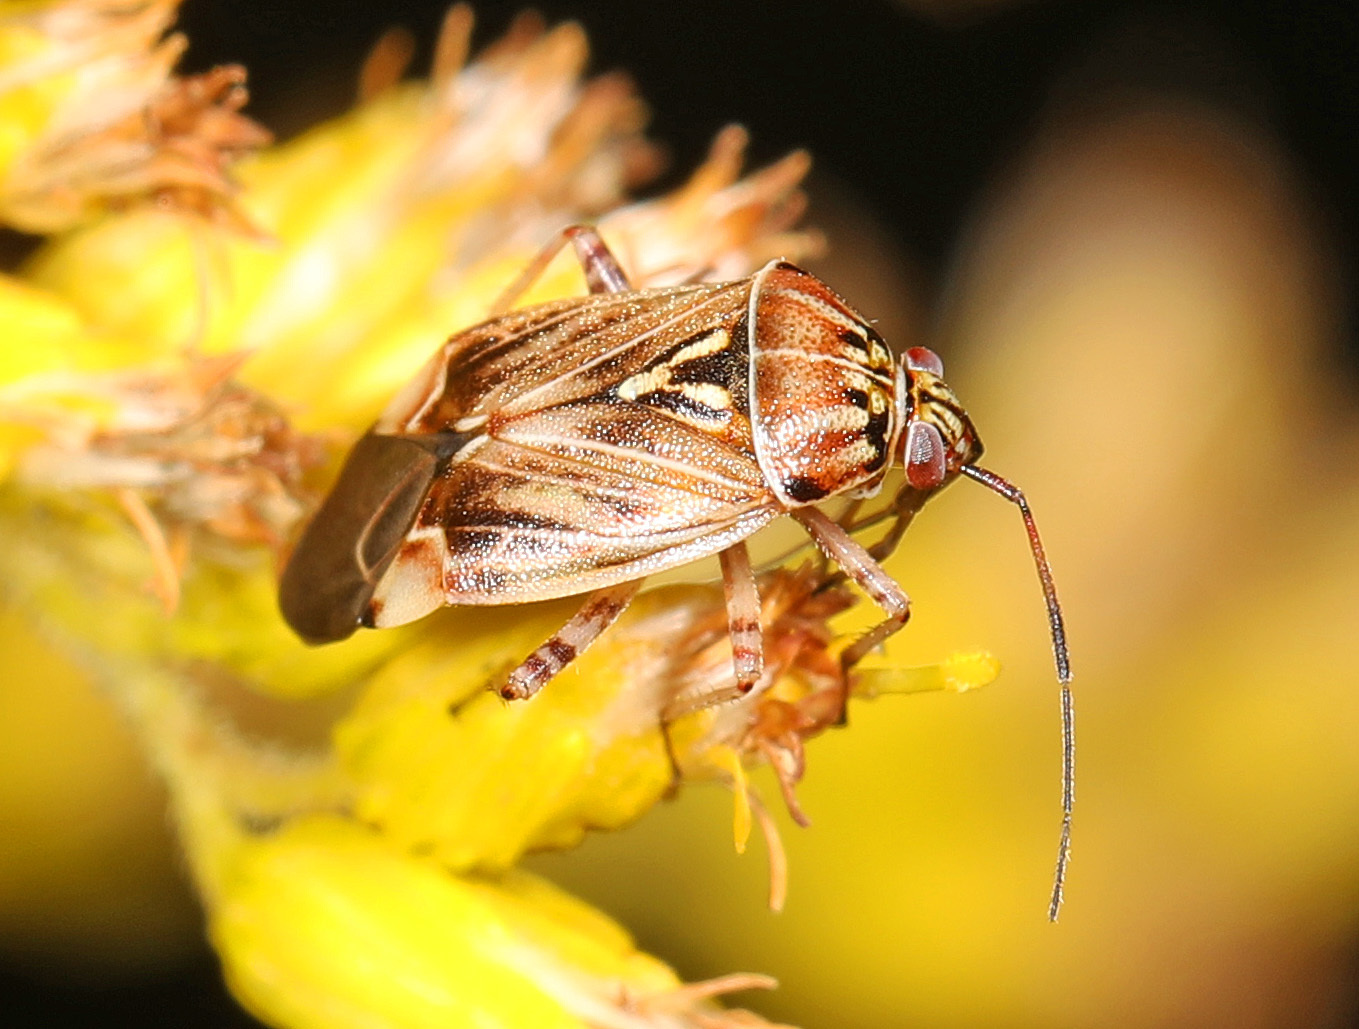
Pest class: lygus_bug